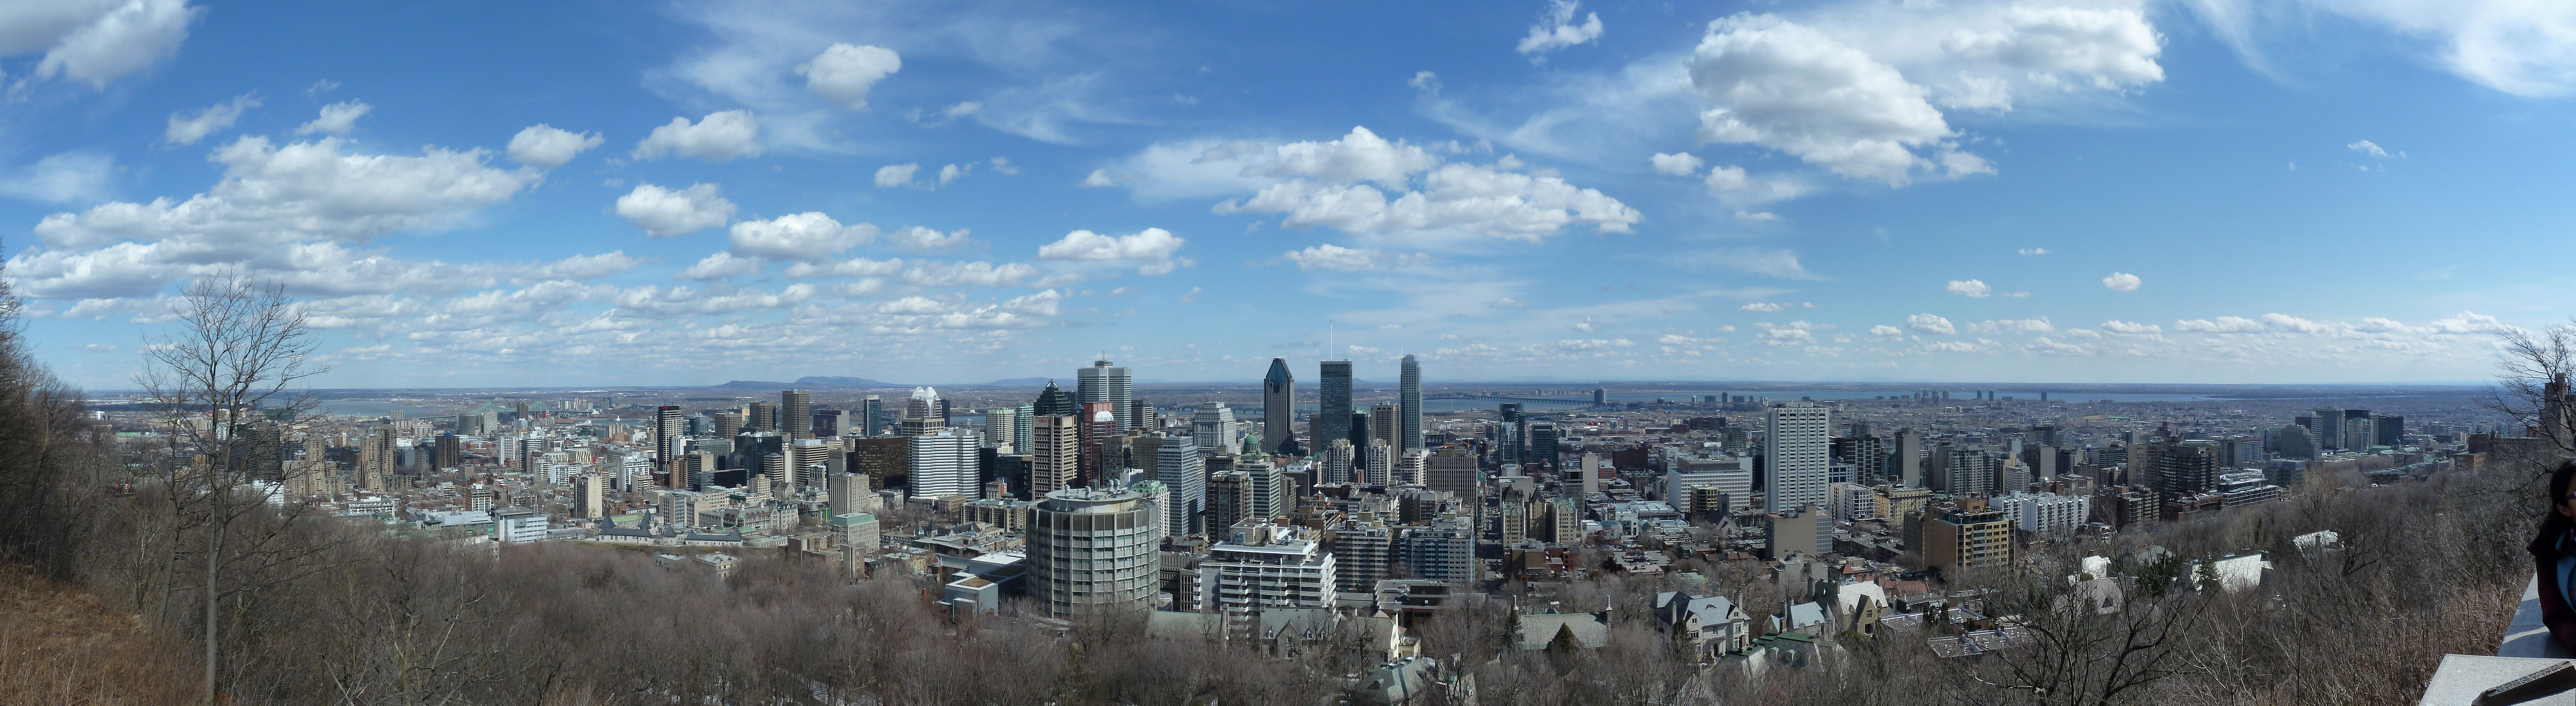
horizon, sky, skyline, photography, town, building, city, skyscraper, cityscape, panorama, landmark, montreal, residential area, human settlement, mont royal